Prince of Wales (cocktail)

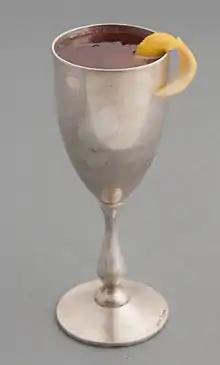
Prince of Wales

The Prince of Wales is a cocktail created by Albert Edward, Prince of Wales, who later became King Edward VII. There are several variations of the cocktail, but what they usually have in common is champagne, angostura bitters, sugar (or simple syrup), either rye whiskey or cognac, and a liqueur.